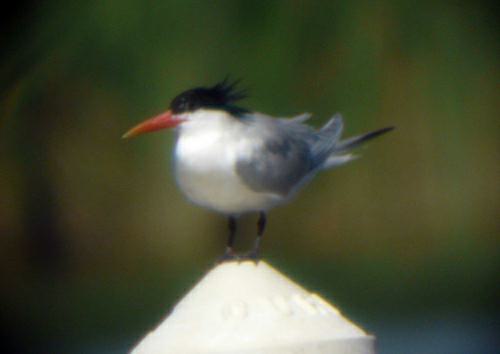
A photo of a elegant tern